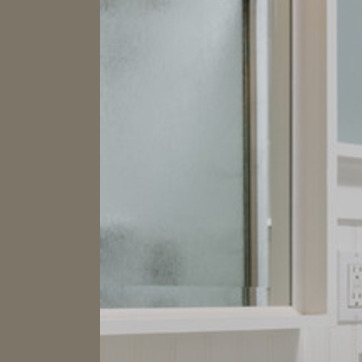
Material: mirror